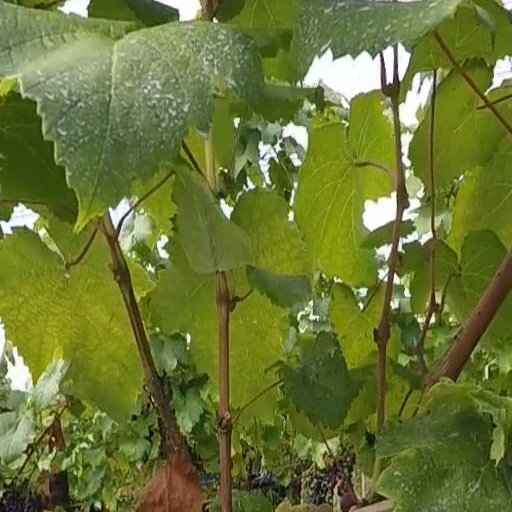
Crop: grape